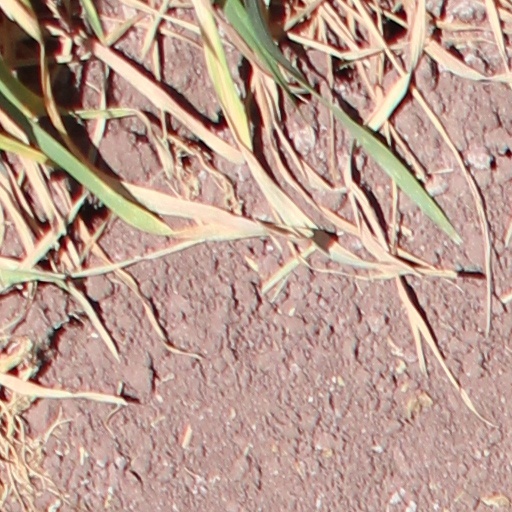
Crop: wheat